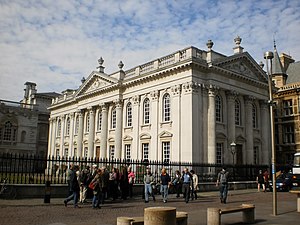
University of Cambridge / Cambridge University
"""Senate House"" i Cambridge"
Cambridge Universitet ligger i byen Cambridge i England og er det ældste universitet efter Oxford i den engelsktalende verden. Det er et af de førende universiteter i verden.